David Stockton

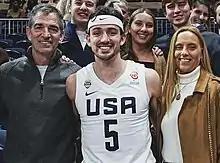
Stockton with his parents in 2022

Stockton is the son of John and Nada Stockton. His father played 19 years for the Utah Jazz and entered the Naismith Basketball Hall of Fame in 2009. His great-grandfather, Houston Stockton, played football for Gonzaga from 1922 to 1924, going undefeated his senior year of 1924 as he earned All-America honorable mention honors. His eldest brother, Houston Jr., played football for University of Montana, and older brother, Michael, currently plays professional basketball in France.